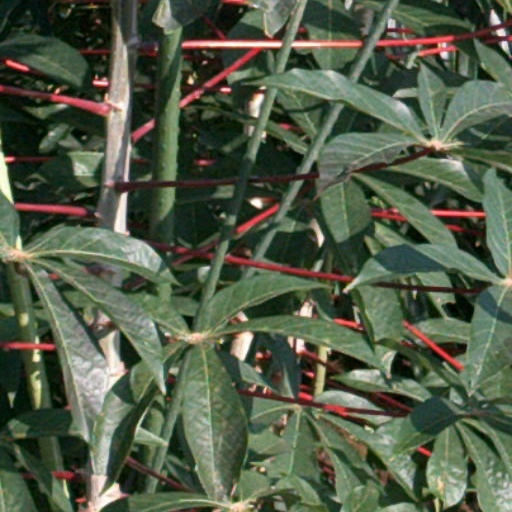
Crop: cassava